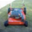
Label: lawn_mower